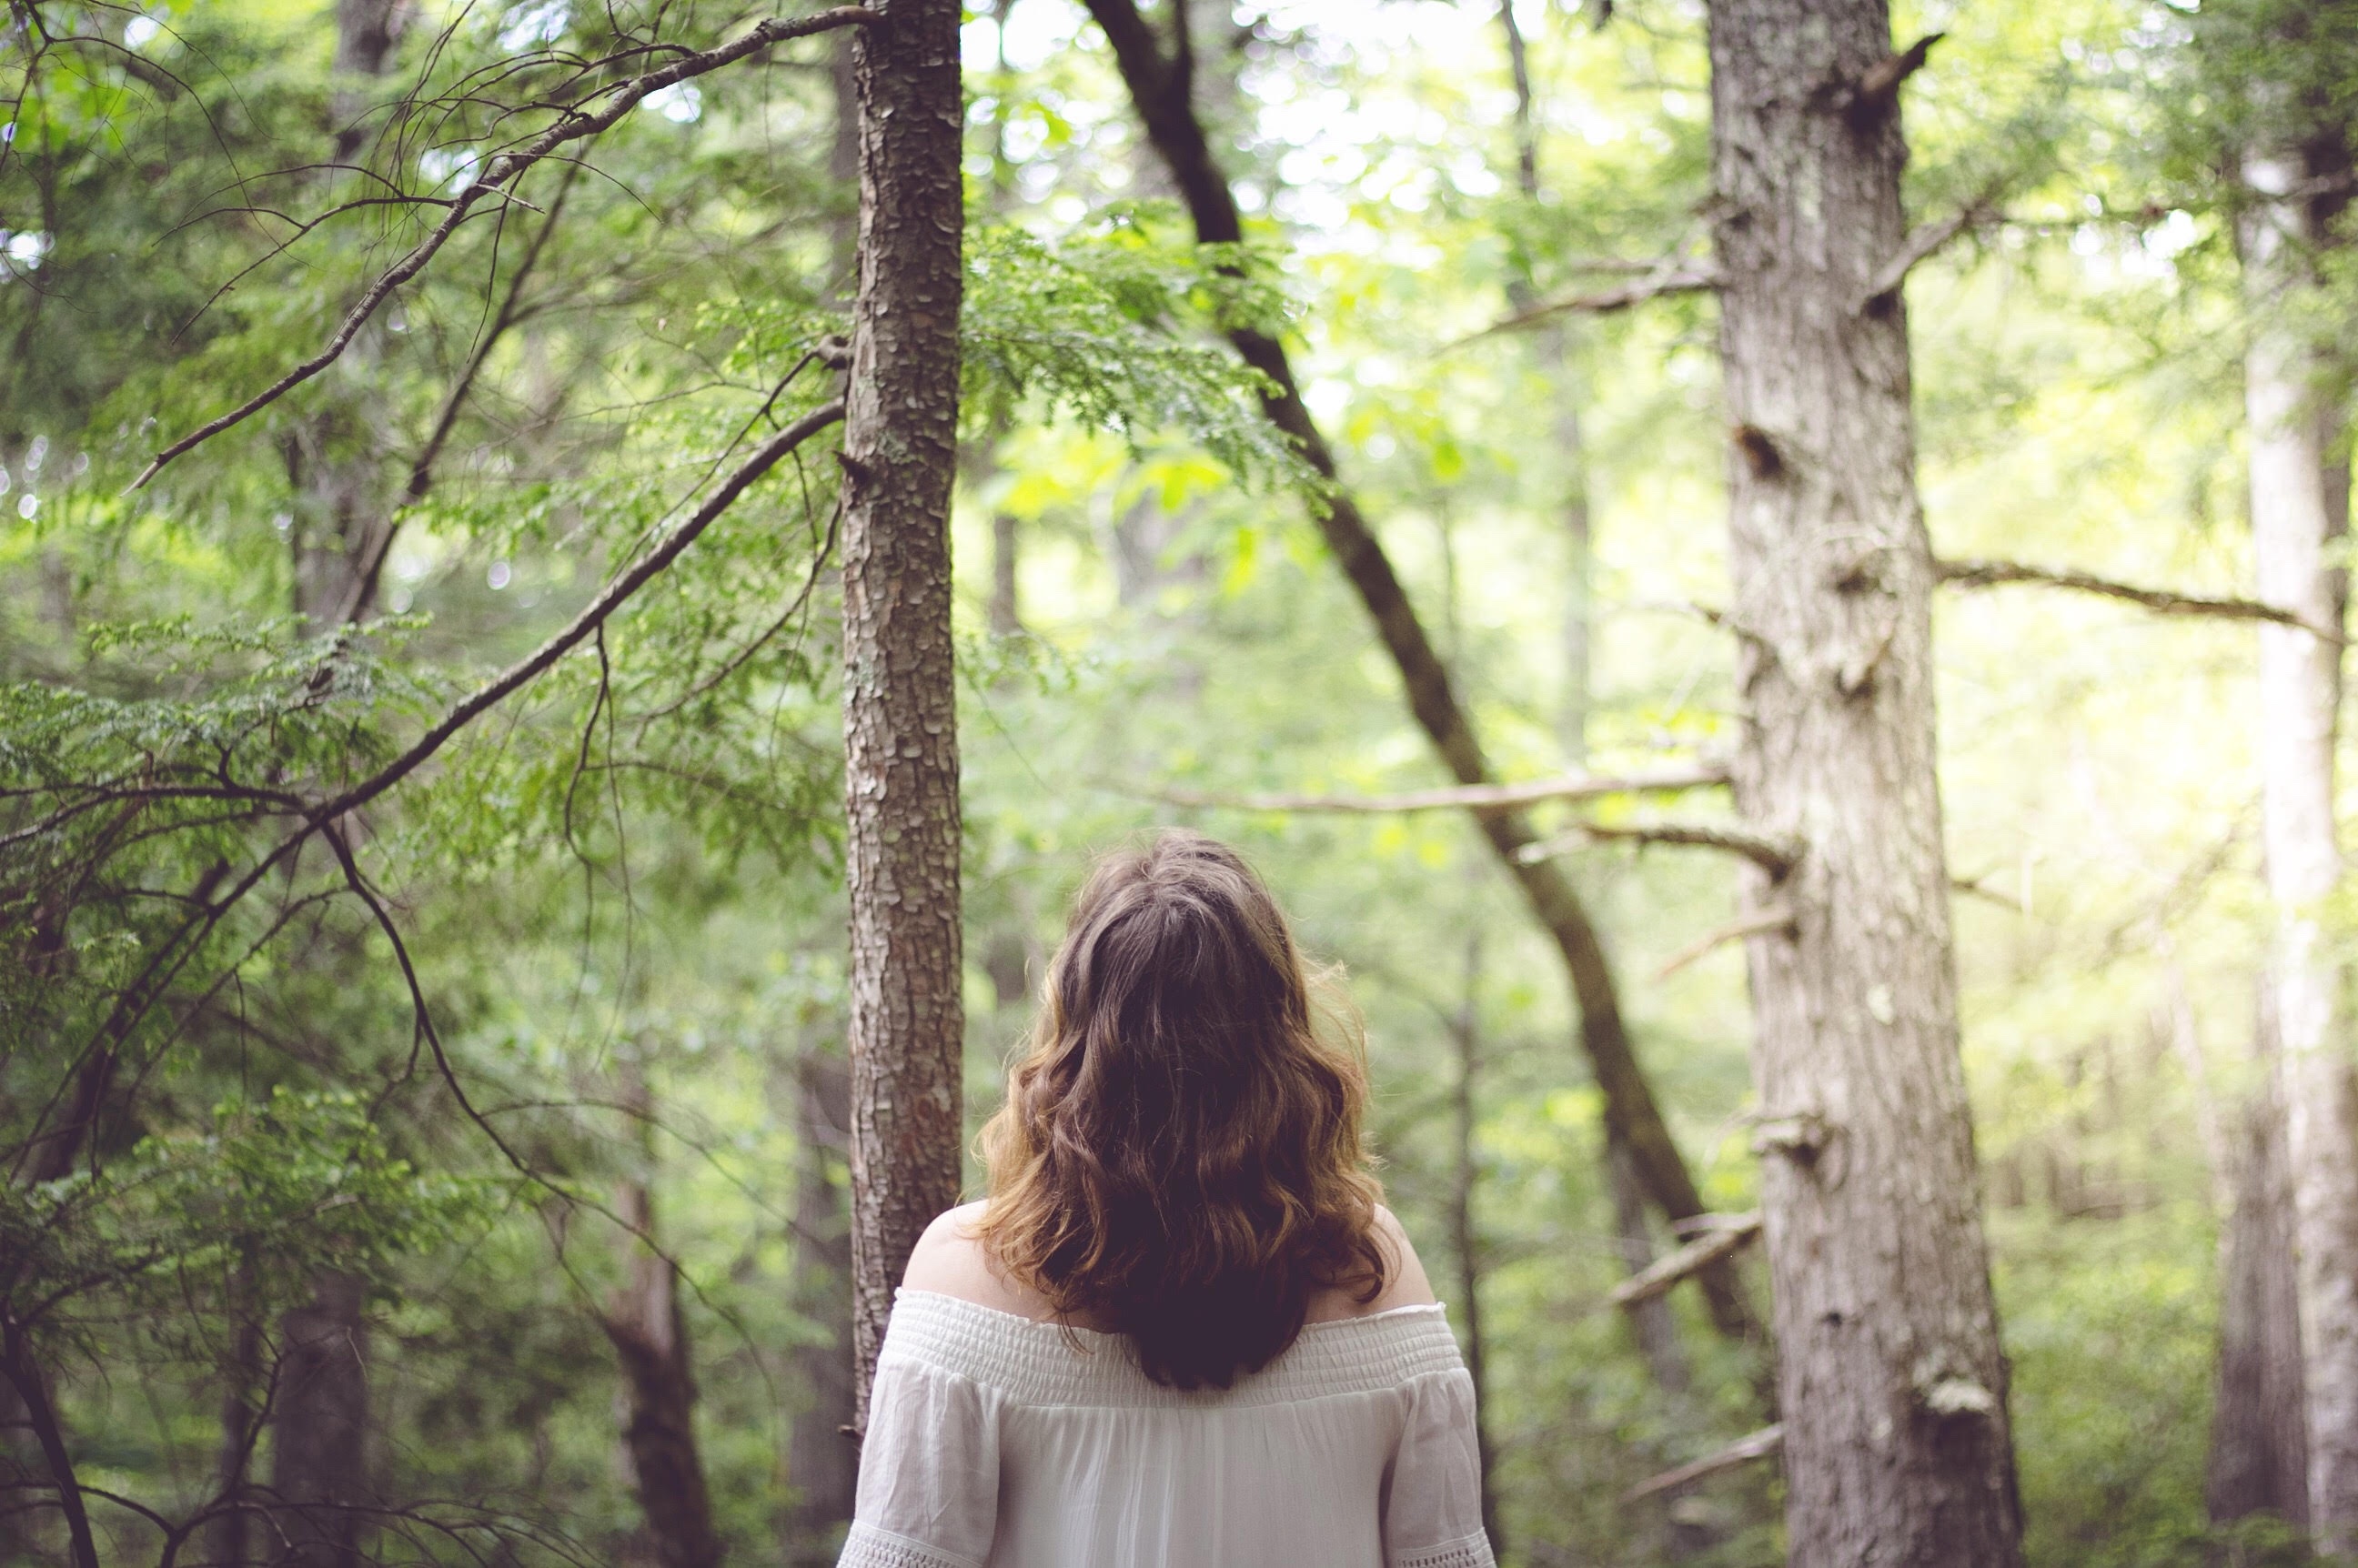
tree, nature, forest, branch, sunlight, woodland, habitat, natural environment